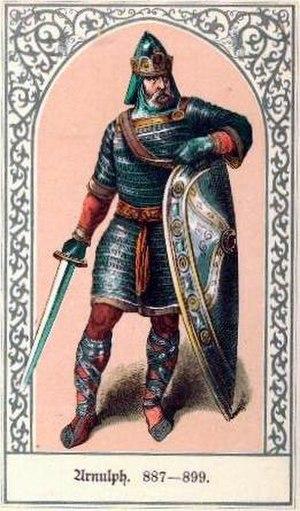
Le concept de royaume d'Italie renvoie à des réalités historiques différentes.
Cet article dresse la liste des souverains ayant régné sur le territoire formant actuellement l'État allemand.
Avant de dresser la liste des empereurs dits du Saint-Empire romain germanique, il convient de dresser la liste des rois des Francs carolingiens arborant le titre d'empereur des Romains, ce titre ayant été porté initialement par ceux-ci avant ceux-là.